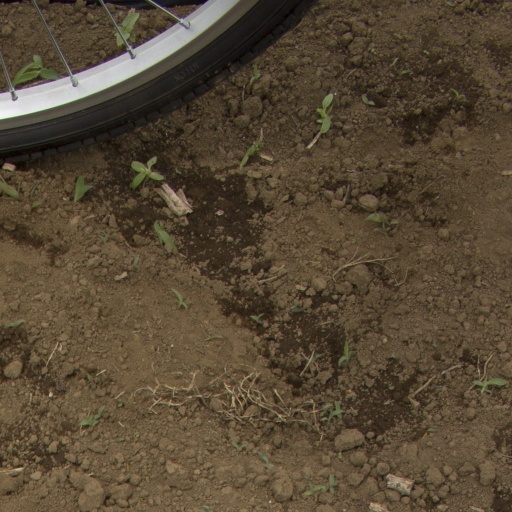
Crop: Jerusalem artichoke